Kenzō Matsumura

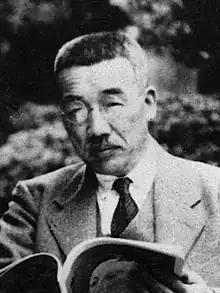
Kenzō Matsumura in 1942

was a Japanese politician in the prewar and postwar periods, serving stints in the cabinet as Minister of Health and Welfare, Minister of Agriculture and Forestry, and Minister of Education. Matsumura is remembered for his mastery of arcane details of Japanese agricultural policy, as well as for, in his later years, his tireless efforts to normalize Japanese diplomatic and trade relations with China, which he viewed as essential for Japan to chart a course on the international stage more independent from the United States.